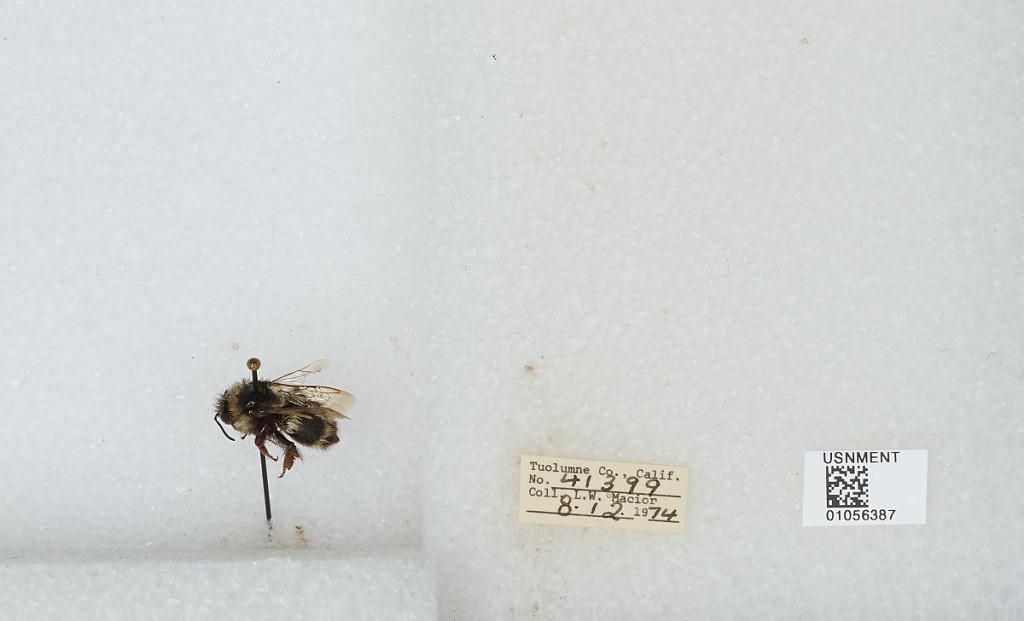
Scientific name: Bombus bifarius nearcticus
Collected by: L. Macior
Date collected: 1974-8-12
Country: United States
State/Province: California
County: Tuolumne
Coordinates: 38.02, -119.93